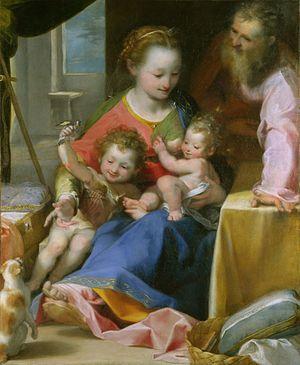
La Madone au chat est un tableau du Baroccio probablement réalisé vers 1575, une peinture à l'huile sur toile de 112,7 × 92,7 cm conservée à la National Gallery de Londres.